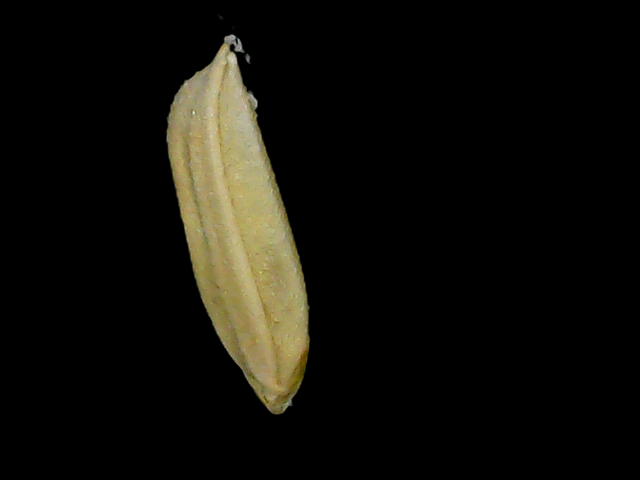
Rice variety: Bd85